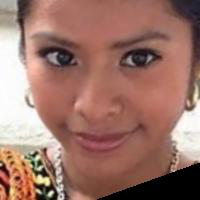
Age group: age 21-30